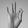
ASL letter: F